Tswapong Hills

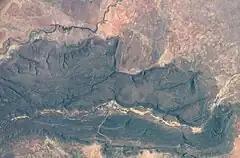
NASA picture of the Tswapong Hills with the Lotsane River flowing along the northern edge

The former capital of the Ngwato Kingdom was in Phalatswe, also called Old Palapye, at the western end of the Tswapong Range.